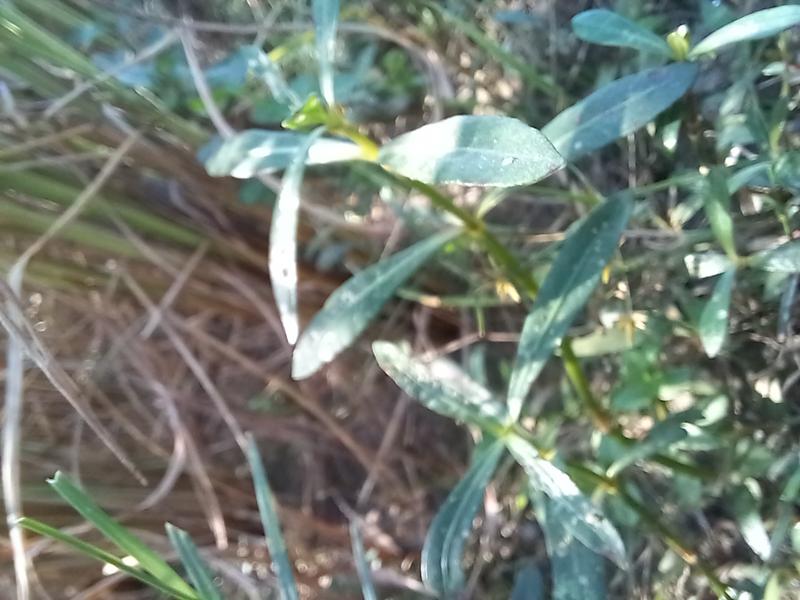
Weed species: Alternanthera philoxeroide